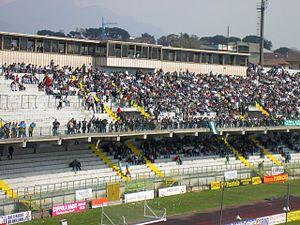
L'Unione Sportiva Avellino 1912, plus couramment appelée US Avellino, est un club italien de football fondé en 1912 à Avellino dans la province d'Avellino, en Campanie. Le club évolue en Serie D. Suite à un problème de passeports, le club est relégué en Serie D pour la saison 2018-2019. Serie C pour la saison 2019-2020.